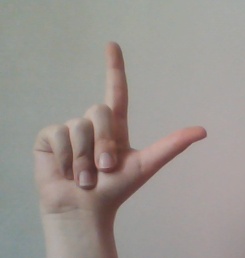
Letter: laam